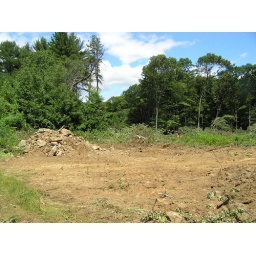
The rocks here are left over from scattered stones from the original rock wall that ran up the center of theproperty.